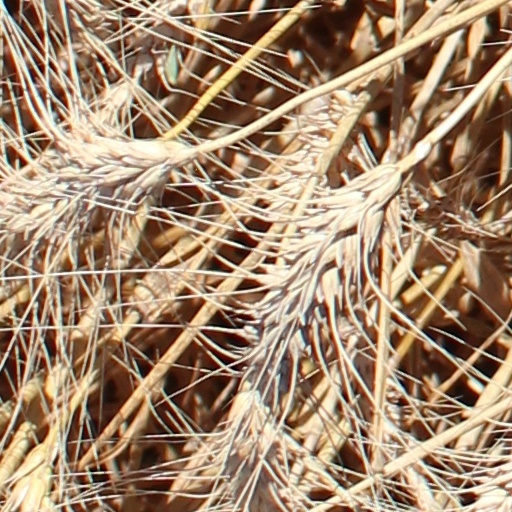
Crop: wheat